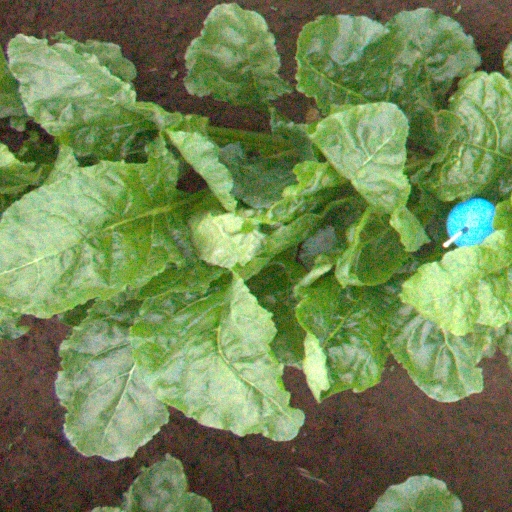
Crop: sugar beet